Kelvin Mercer

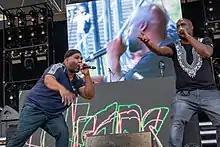
Posdnuos and Maseo of De La Soul at Gods of Rap 2019 in Berlin, Germany

Kelvin Mercer (born August 17, 1969), also known by his stage name Posdnuos, Plug 1 and occasionally Pos, is an American rapper and record producer from East Massapequa, New York, best known for his work as one third of the hip hop trio De La Soul. Through his work with the group, Mercer is considered to be one of the most consistent and underrated MCs of all time. Beginning with the highly acclaimed "3 Feet High and Rising" in 1989, Mercer has gone on to release nine albums with De La Soul.